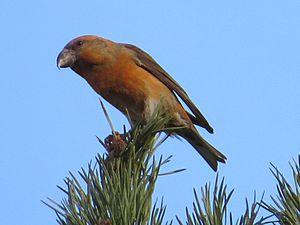
Le Bec-croisé perroquet est une espèce d’oiseaux de la famille des Fringillidae.